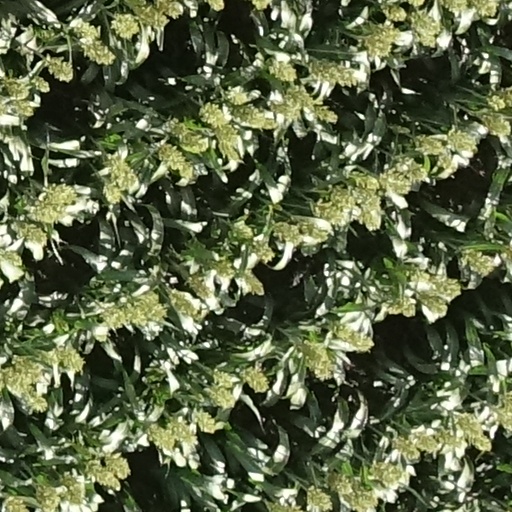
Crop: sorghum